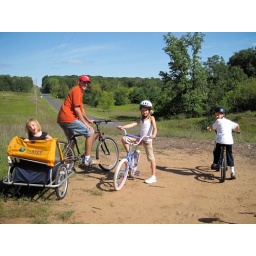
Family bike ride... the hill in the background just about did me in. Much more fun on the way down.